7th Fighter Training Squadron

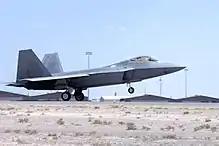
First 7th Fighter Squadron F-22A Raptor arriving at Holloman AFB on 2 June 2008

The inactivation of the 7th, however, was brief as it was reactivated on 15 May 2008 as the 7th Fighter Squadron, and equipped with the Lockheed Martin F-22A Raptor. The 7th was the first of two F-22 squadrons to be activated at Holloman. The squadron was equipped with 18 F-22s transferred from the 3rd Wing at Elmendorf Air Force Base, Alaska, the last aircraft being received in late 2009.